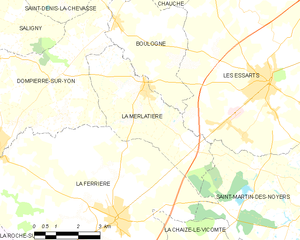
Carte des communes françaises La Merlatière